Industrial Revolution

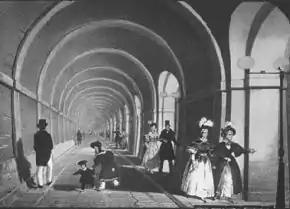
The Thames Tunnel, which opened in 1843; concrete was used in the world's first underwater tunnel.

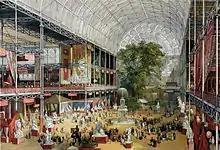
The Crystal Palace housed the Great Exhibition of 1851

Pre-industrial machinery was built by various craftsmenmillwrights built watermills and windmills; carpenters made wooden framing; and smiths and turners made metal parts. Wooden components had the disadvantage of changing dimensions with temperature and humidity, and the joints tended to work loose. As the Industrial Revolution progressed, machines with metal parts and frames became common. Other uses of metal parts were in firearms and threaded fasteners, such as machine screws, bolts, and nuts. There was need for precision in making parts, to allow better working machinery, interchangeability of parts, and standardization of threaded fasteners.